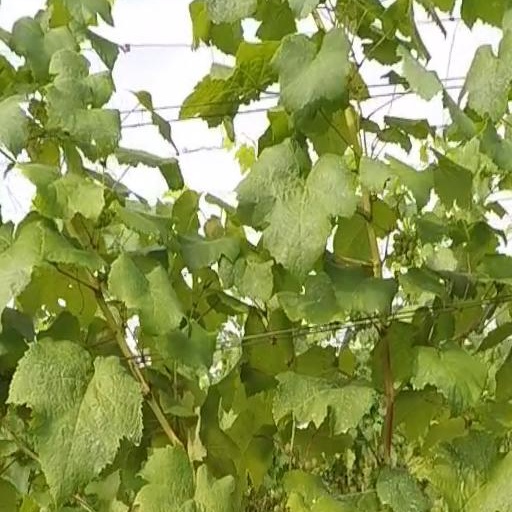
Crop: grape